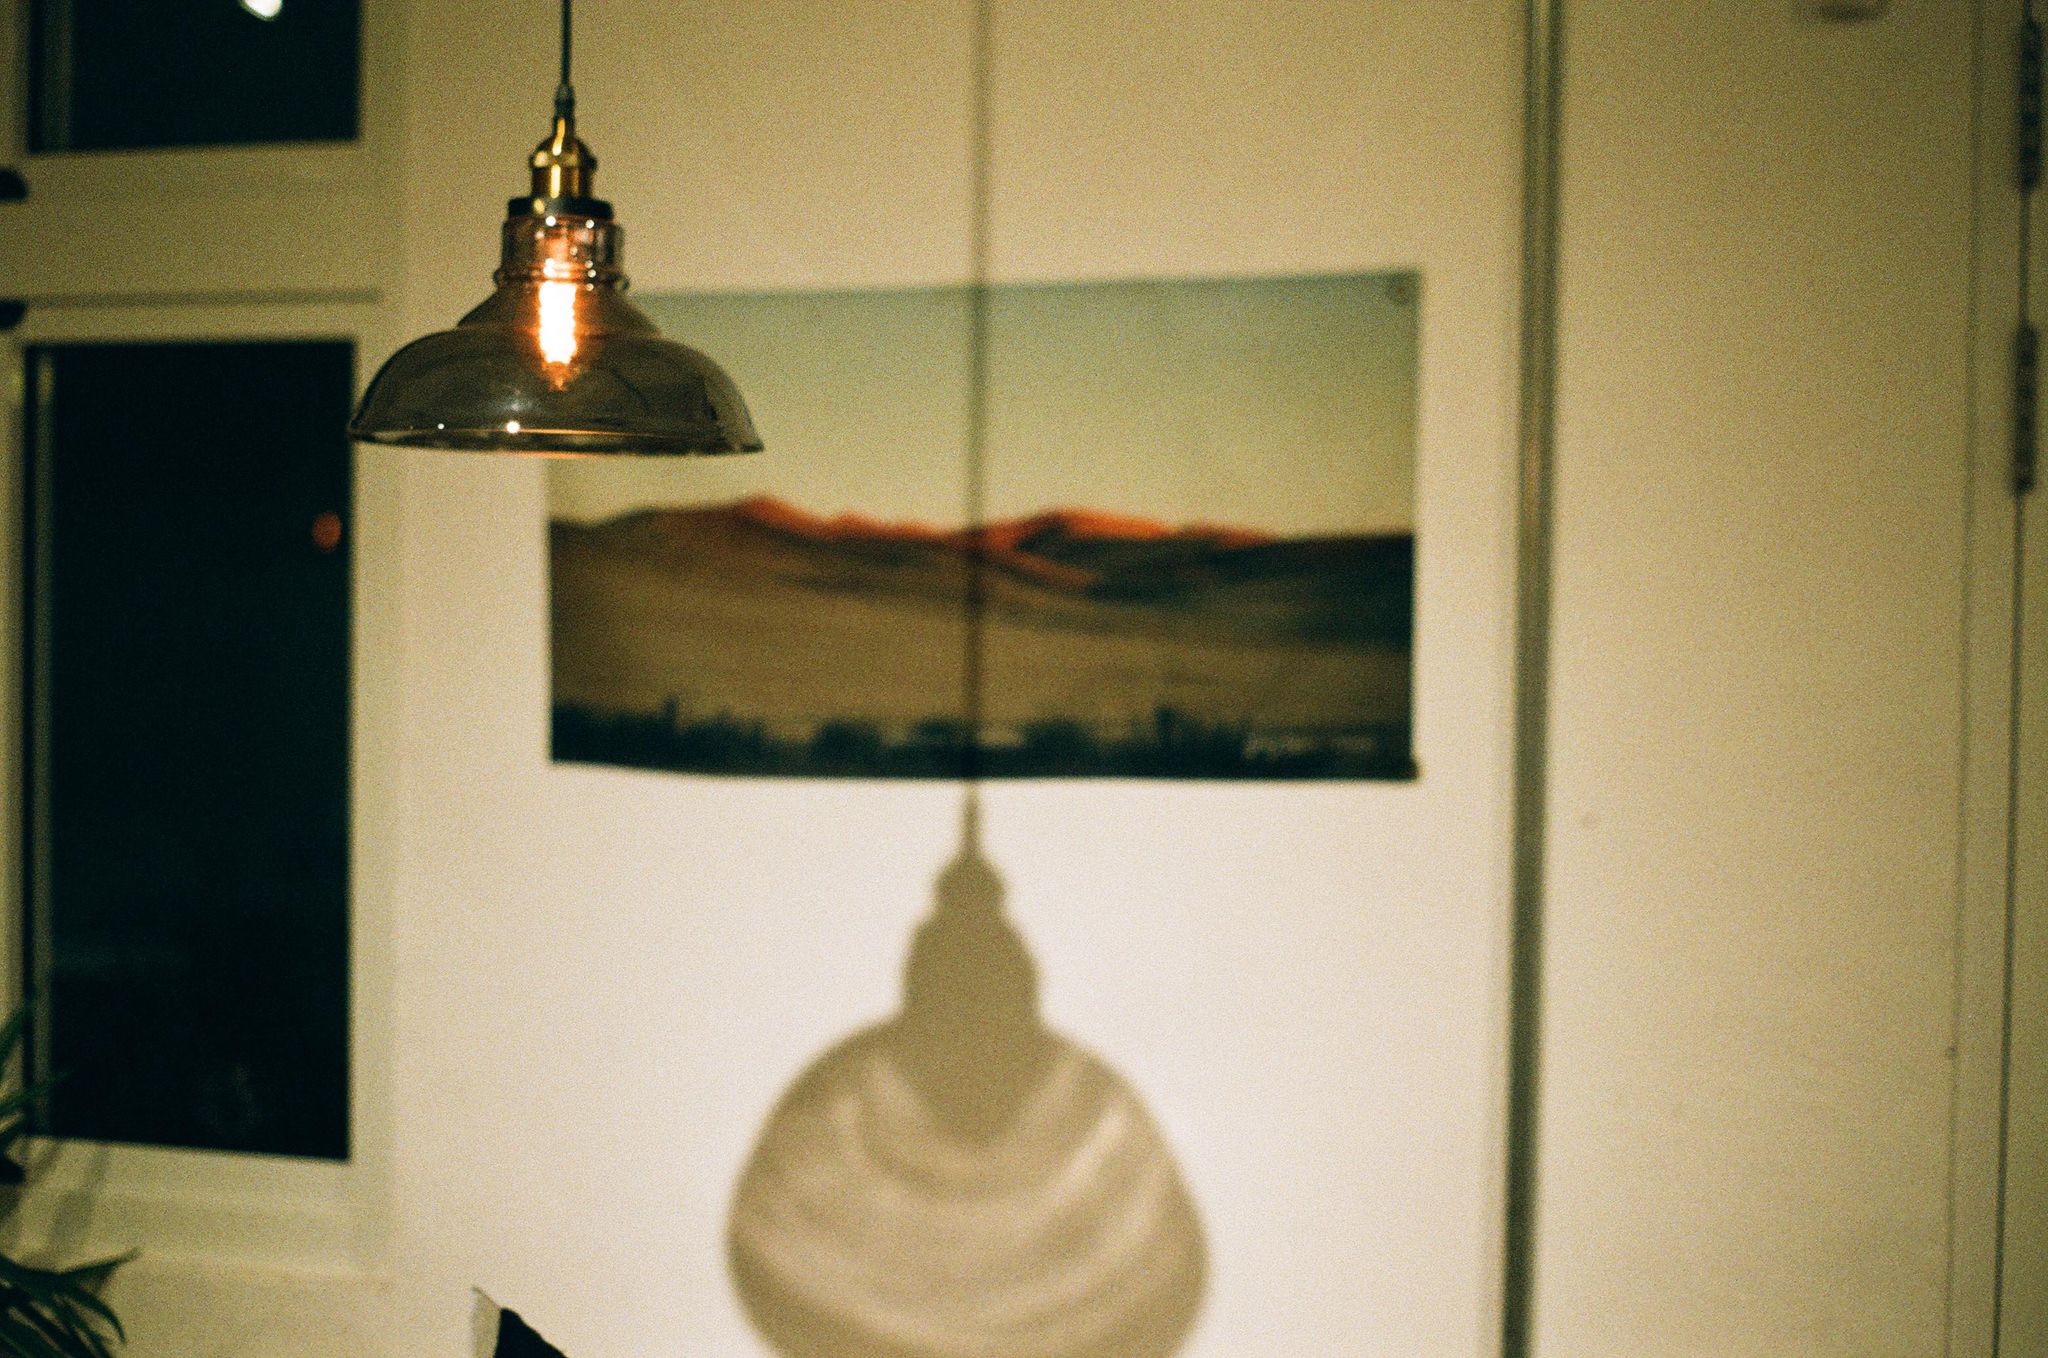
light, lighting, wood, art, Tints and shades, lamp, rectangle, lampshade, event, light fixture, lighting accessory, hardwood, room, shade, facial hair, flooring, still life photography, visual arts, interior design, circle, plaster, home accessories, cone, glass, ceiling fixture, ceiling, still life, antique